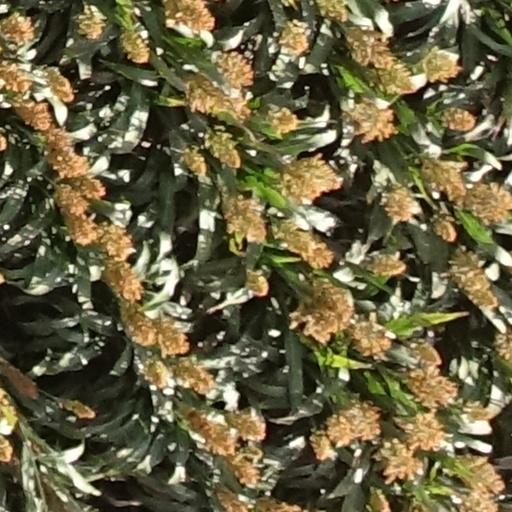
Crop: sorghum